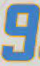
Number: 9